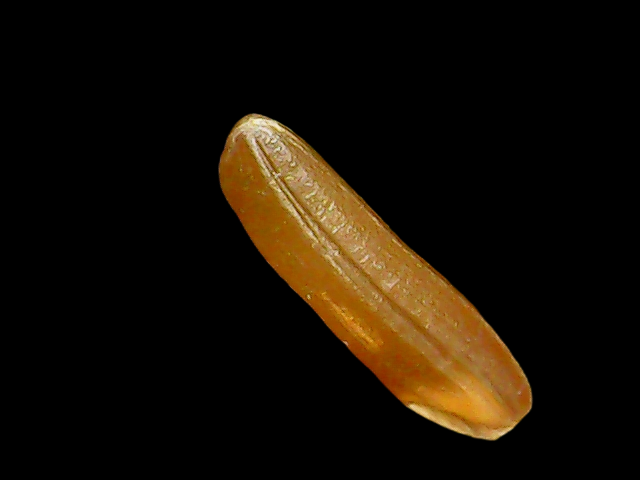
Rice variety: Binadhan20